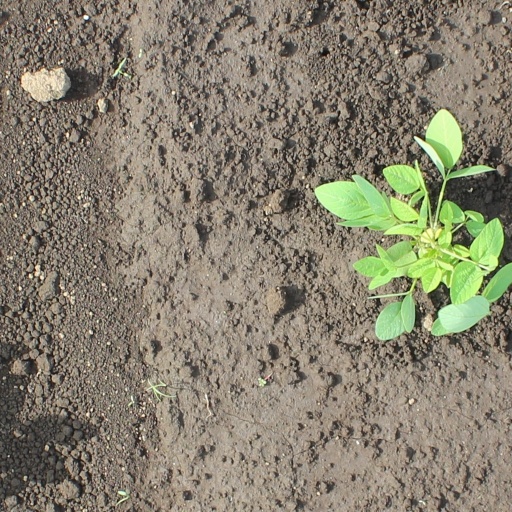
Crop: soybean